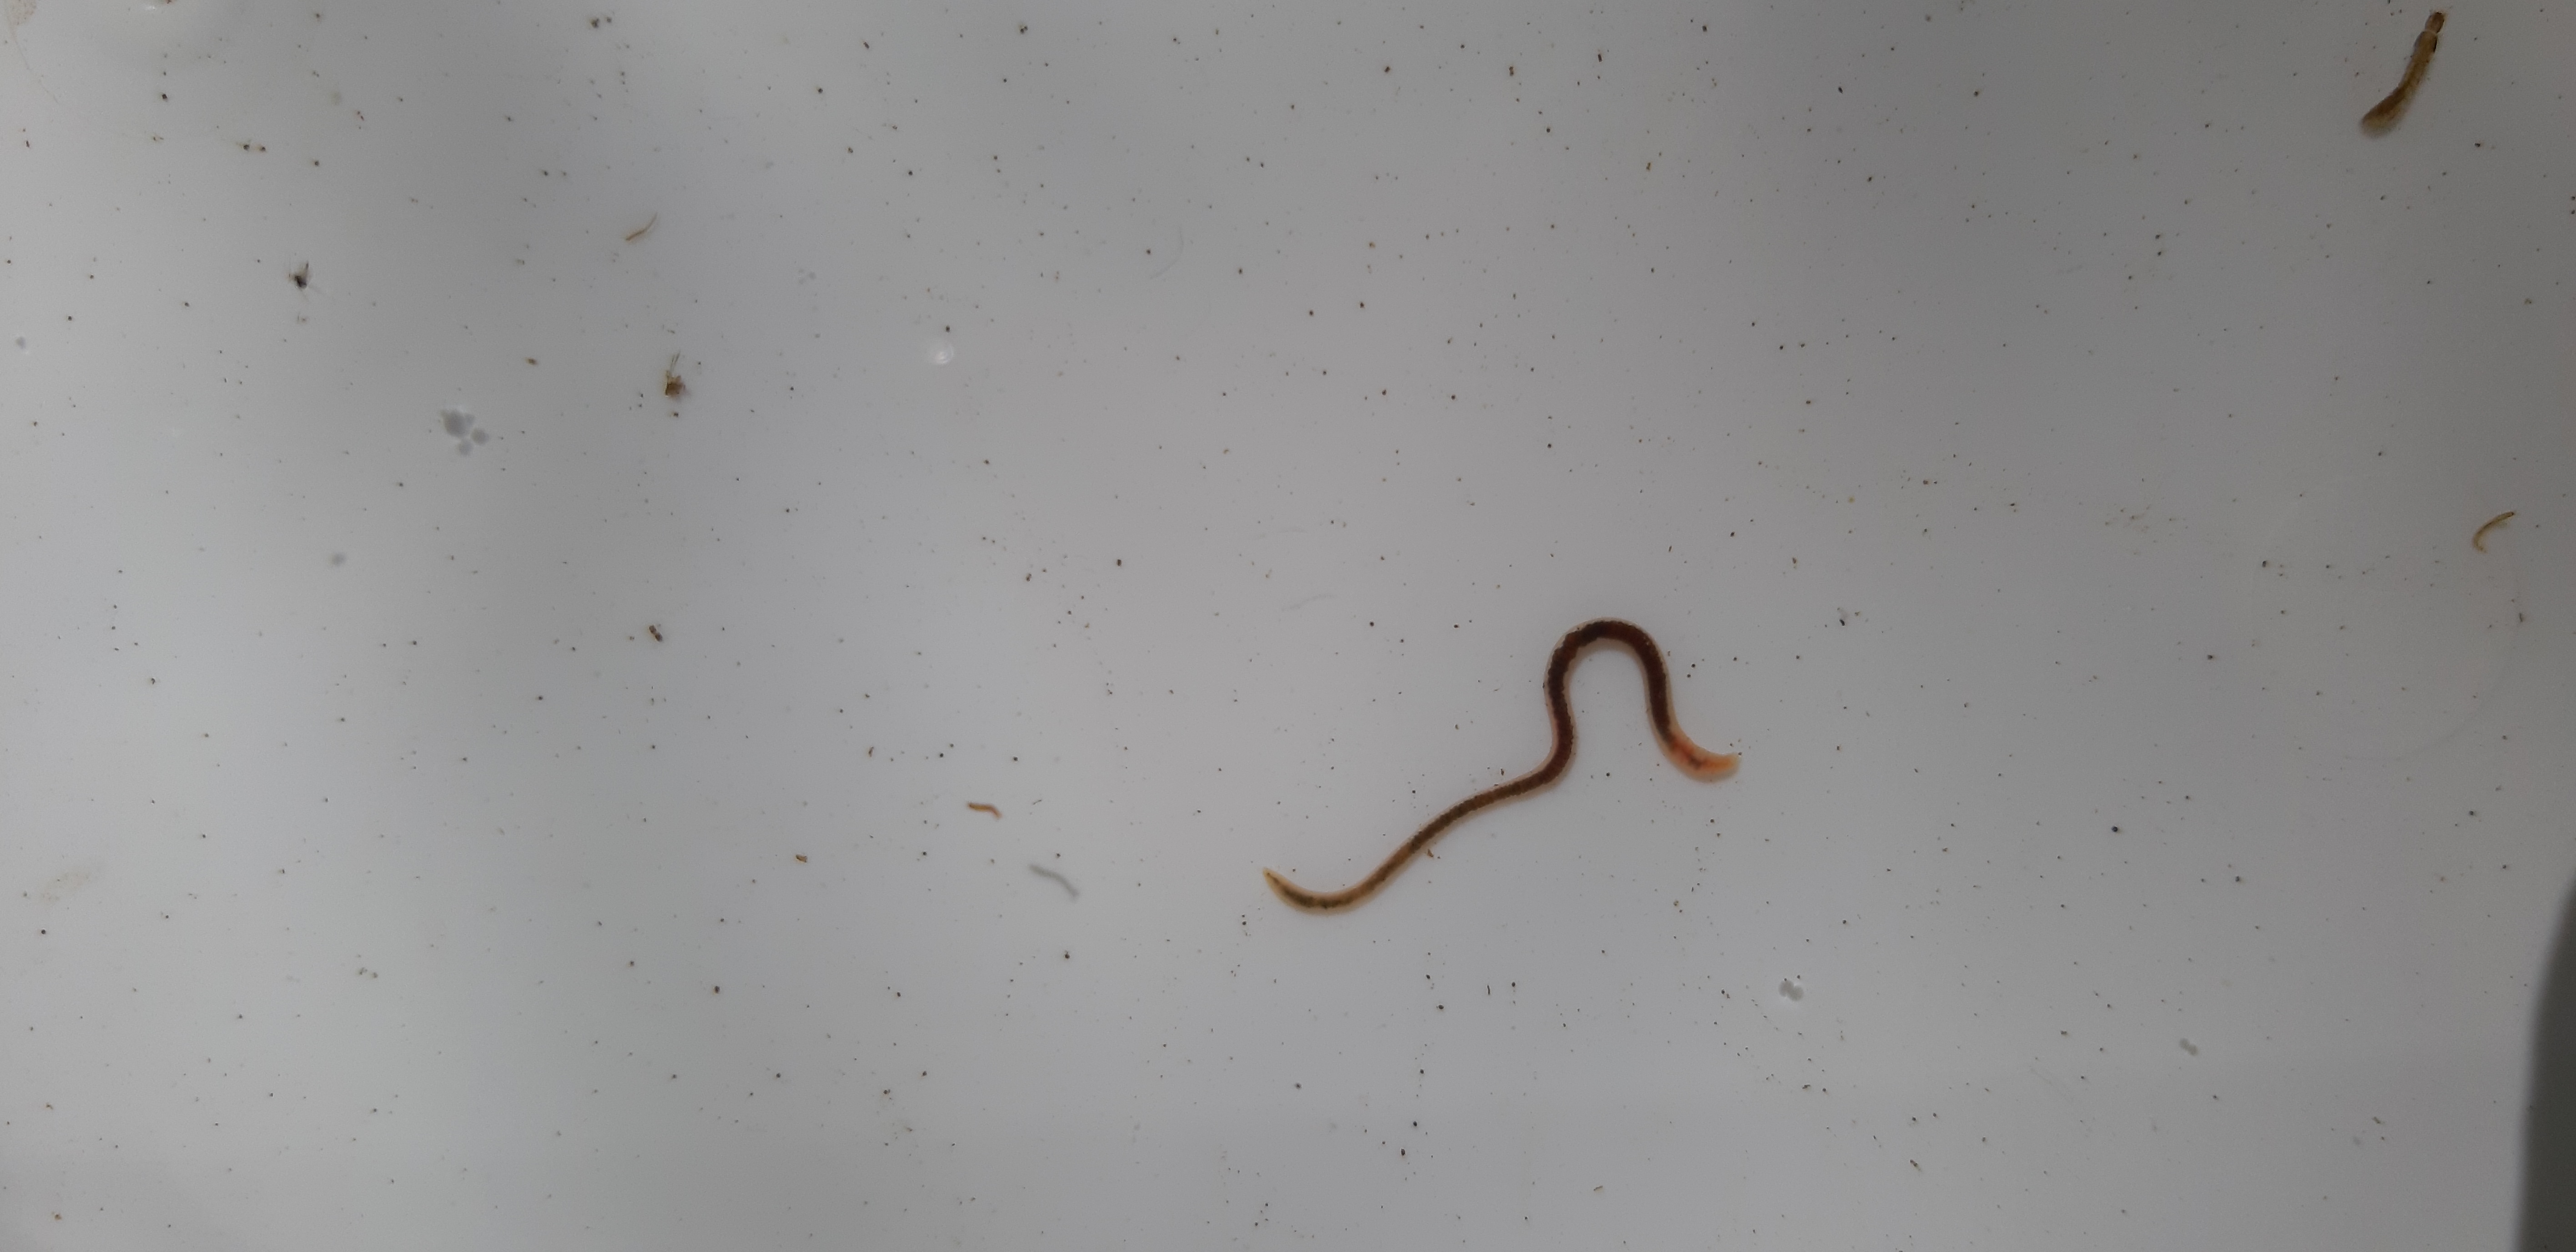
Macroinvertebrate group: worms